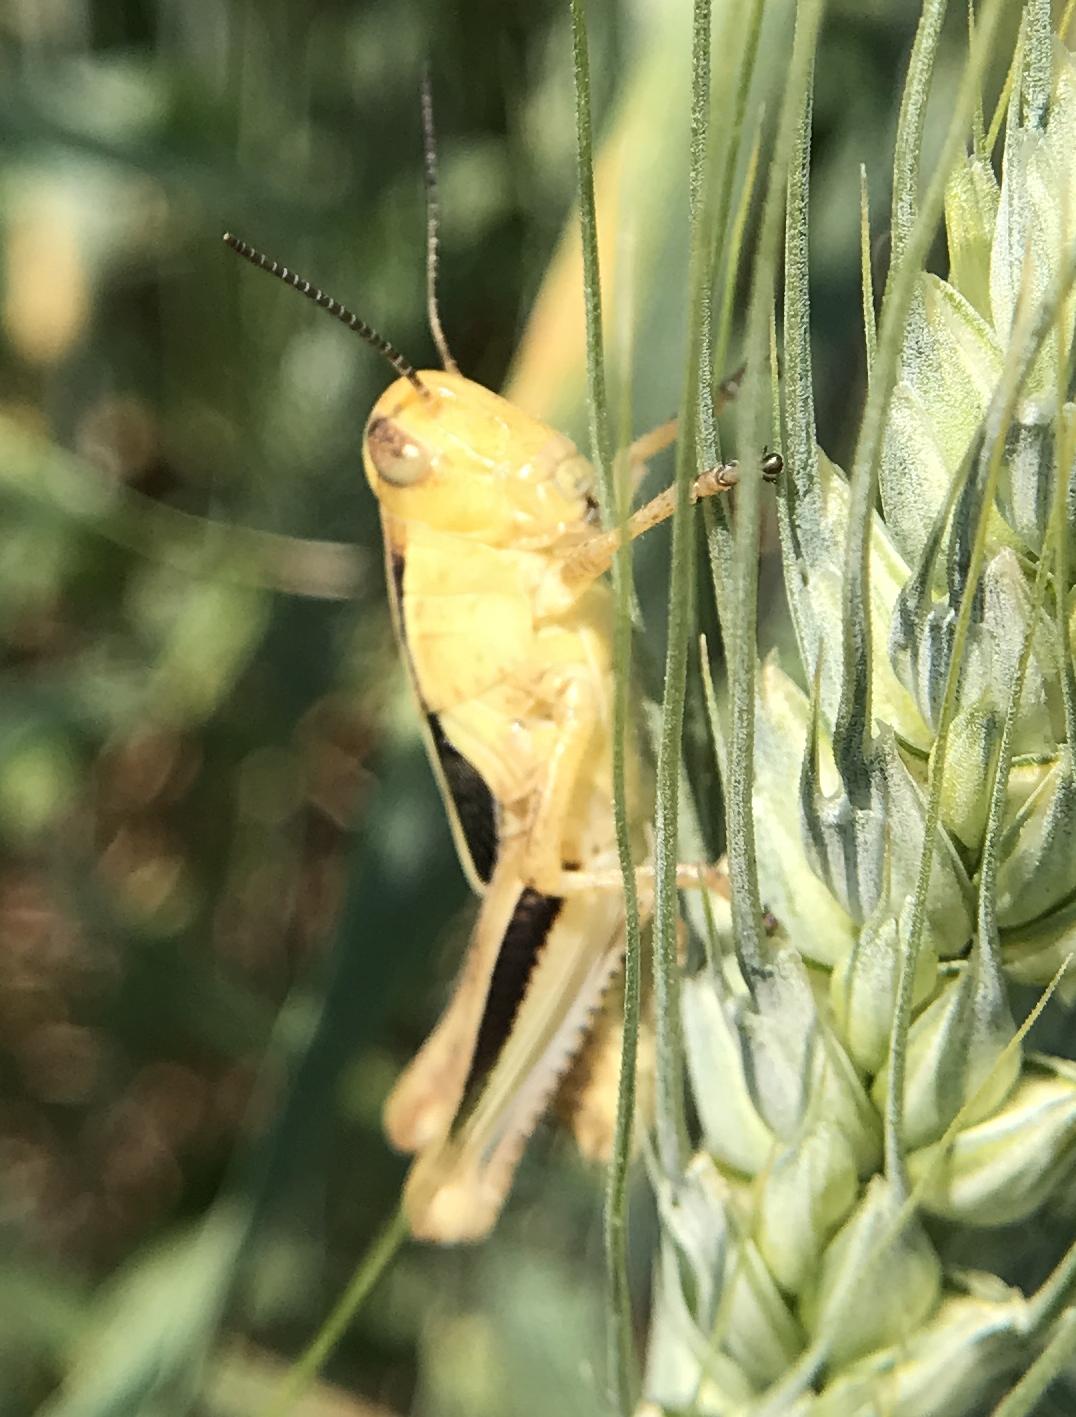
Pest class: occasional_pest